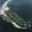
Label: ship